National Defense Act of 1916

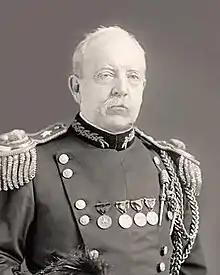
William Abram Mann, first head of the expanded and reorganized Militia Bureau

The 1916 Act also authorized the National Guard to use federal funds to pay for 48 days of drill a year, as well as 15 days of annual training, an improvement over the previous authorization of five days of summer camp, with no federal funds for drills.